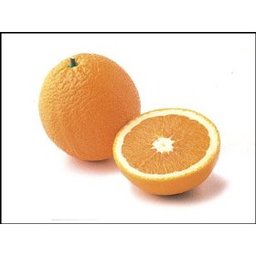
Label: Orange